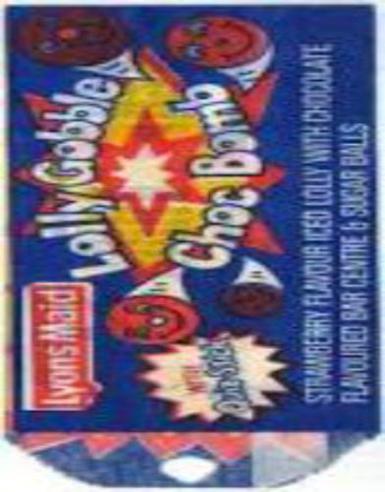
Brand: lolly gobble bliss
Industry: Food